Yellowstone National Park

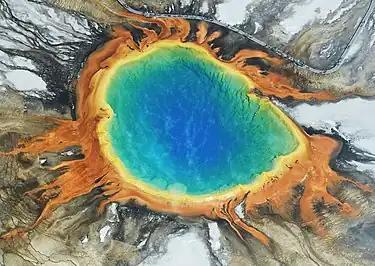
Boardwalks allow visitors to safely approach the thermal features, such as Grand Prismatic Spring

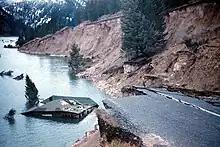
Infrastructure damage at Hebgen Lake due to the 7.2 magnitude earthquake of 1959

The park is north to south, and west to east by air. Yellowstone is in area, larger than either of the states of Rhode Island or Delaware. Rivers and lakes cover five percent of the land area, with the largest water body being Yellowstone Lake at . Yellowstone Lake is up to deep and has of shoreline. At an elevation of above sea level, Yellowstone Lake is the largest high-elevation lake in North America. Forests comprise 80 percent of the land area of the park; most of the rest is grassland.